Charles L. Calhoun

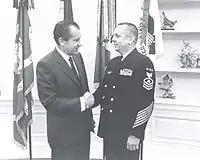
Calhoun meeting with President Richard Nixon.

Calhoun learned of the creation of the new office, Master Chief Petty Officer of the Coast Guard (MCPOCG), while working as a career counselor. Calhoun sent in an application for the job, and centered his application essay on his belief that the office should be used to promote communication between enlisted sailors and their command. He was accepted and was made the first MCPOCG by then-Commandant of the Coast Guard Willard J. Smith on August 27, 1969. He undertook numerous projects during his tenure in the office, including working on the board that led to the creation of the Cutterman Insignia, implementing a program of local advisors who reported to the MCPOCG office to hear enlisted personnel issues, and beginning the movement towards the Coast Guard wearing their own style of uniform rather than Navy uniforms with a few defining patches and pins. Calhoun retired from the MCPOCG position on August 1, 1973. He would eventually die in Santa Rosa, California on February 24, 2002.